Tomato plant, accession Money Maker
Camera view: tilt-top (135 deg); turntable rotation: 210 degrees
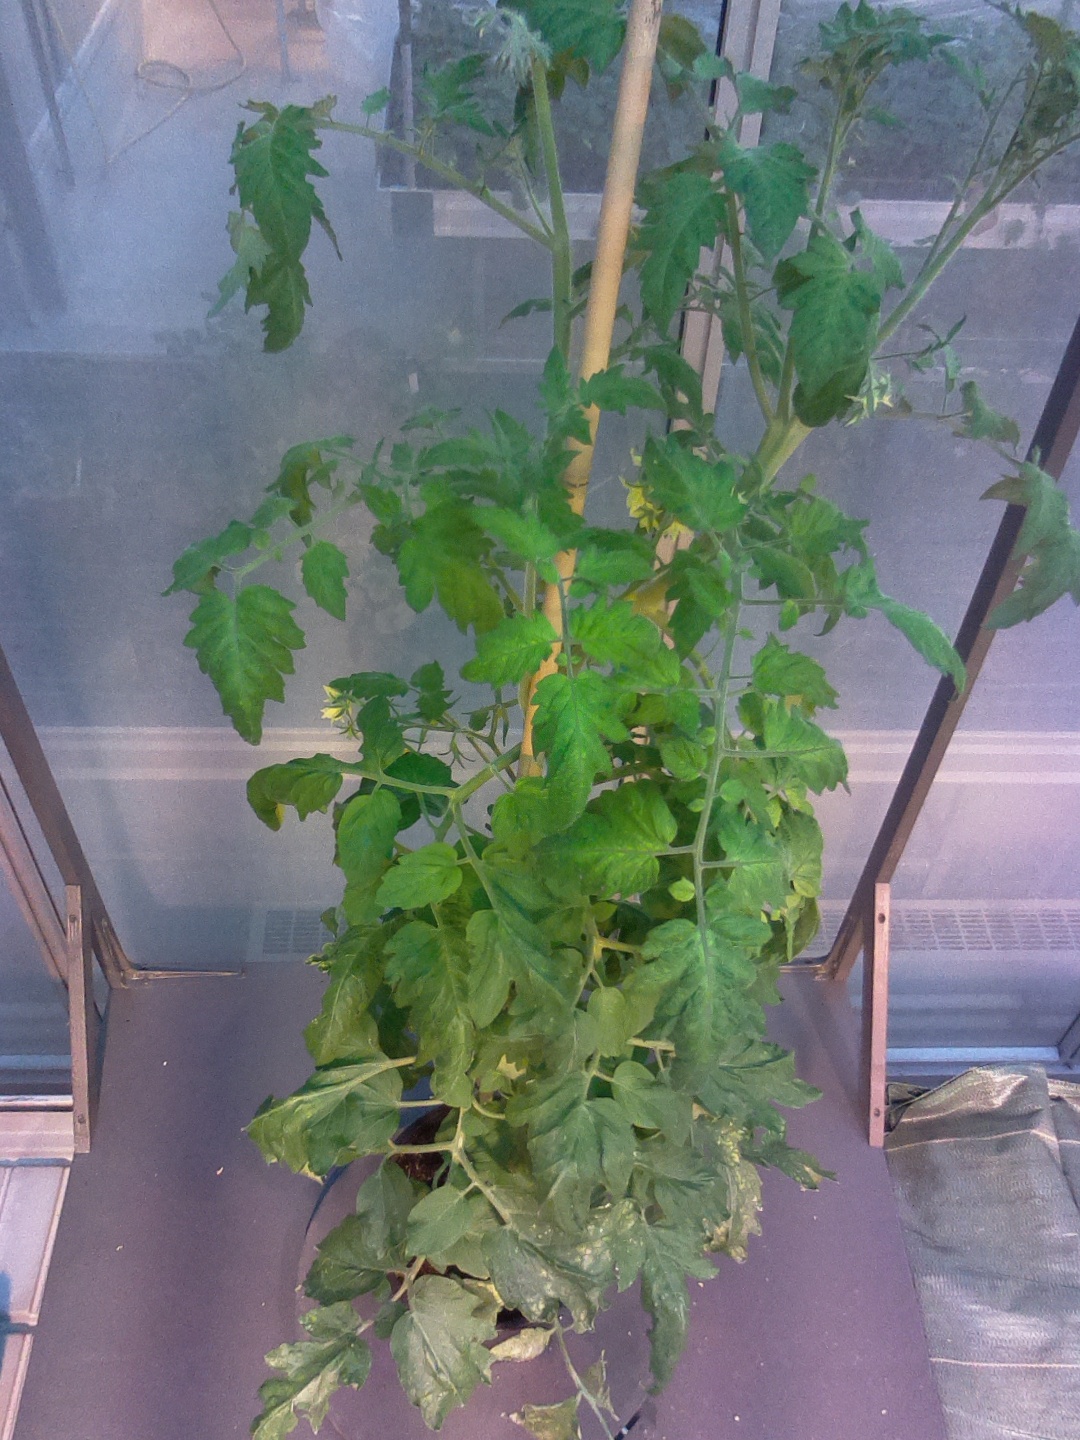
BBCH growth stage 70: Fruits at the main stem or branches visibles